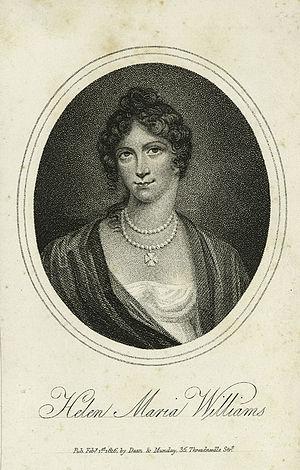
Helen Maria Williams était une romancière anglaise, une poétesse et une traductrice d'ouvrages en langue française. En rupture avec l'Église d'Angleterre, elle était en faveur de l'abolition de l'esclavage ainsi que des idéaux de la Révolution française. Emprisonnée à Paris durant la Terreur, elle passa cependant une grande partie de sa vie en France. Elle est particulièrement connue pour sa traduction en anglais de l'œuvre de Bernardin de Saint-Pierre, Paul et Virginie.